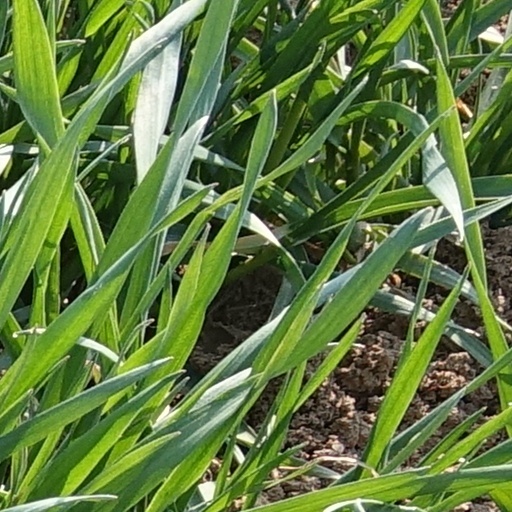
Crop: wheat